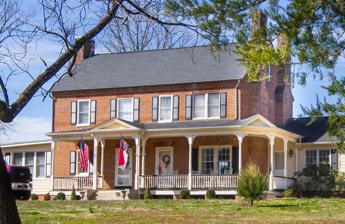
Building: Jacob Forney Jr. House
Country: United States of America
Year built: 1826
Historic house in North Carolina, United States United States historic place Jacob Forney Jr. House U.S. National Register of Historic Places Show map of North Carolina Show map of the United States Location NW of Morganton on SR 1440, near Morganton, North Carolina Coordinates 35°48′1″N 81°43′10″W / 35.80028°N 81.71944°W / 35.80028; -81.71944 Area 9.9 acres (4.0 ha) Built 1825 ( 1825 ) -1826 Architectural style Federal NRHP reference No. 76001309 Added to NRHP October 14, 1976 Jacob Forney Jr. House is a historic home located near Morganton , Burke County, North Carolina , United States .  It was built in 1825–1826, and is a two-story, four-bay, Federal -style brick house. Its brickwork is laid in Flemish bond . It sits on a stone foundation. It was listed on the National Register of Historic Places in 1976. References